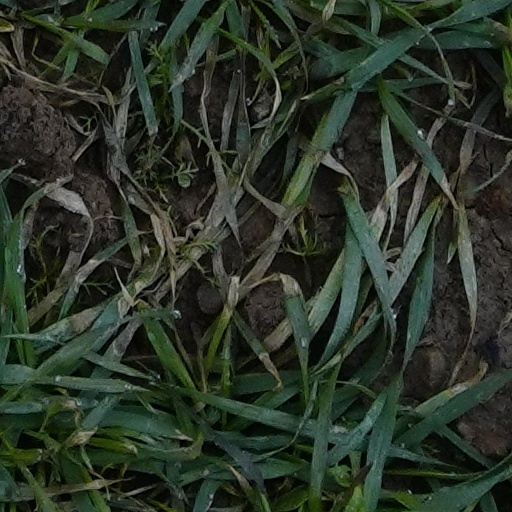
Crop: wheat